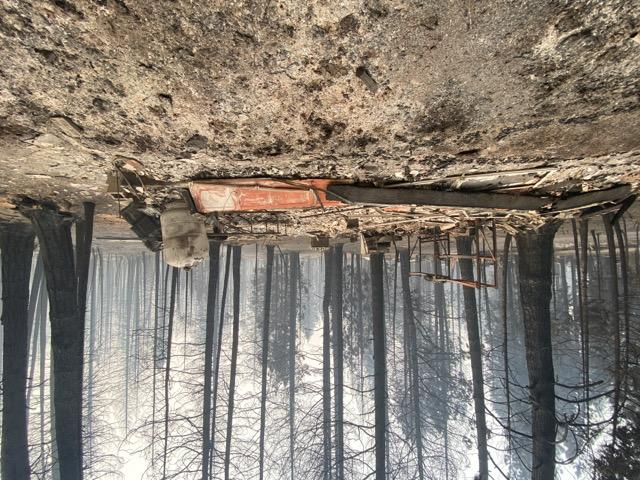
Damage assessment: destroyed